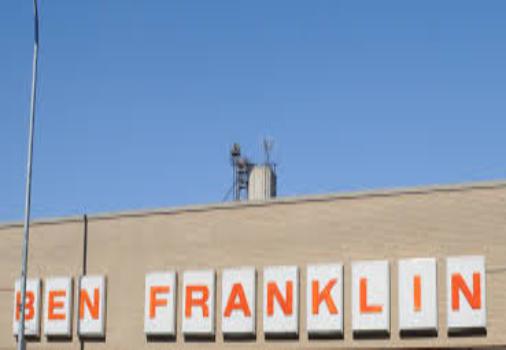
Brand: Ben Franklin Stores
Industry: Necessities